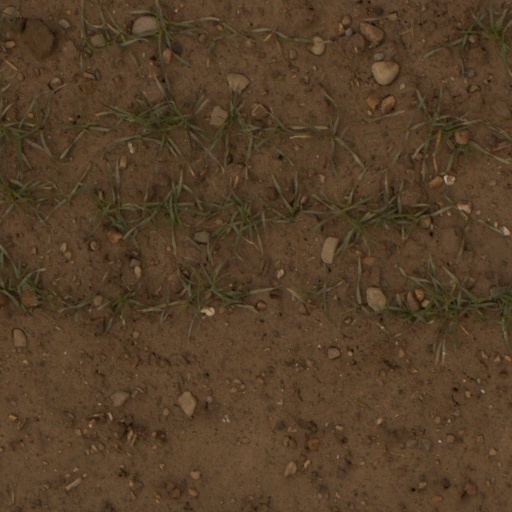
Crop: wheat